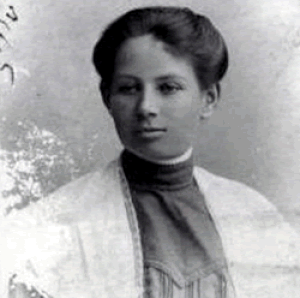
Mania Shohat ou Manya Shochat, née Vilboshvitz, est une femme politique juive russe des XIXᵉ et XXᵉ siècles, surnommée la "mère" des implantations collectives en Palestine, et la précurseur du mouvement kibboutznik.